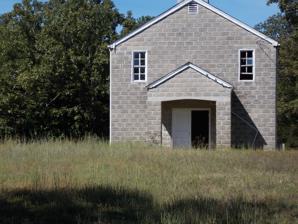
Building: Lee's Chapel Church and Masonic Hall
Country: United States of America
Year built: 1946
Historic church in Arkansas, United States United States historic place Lee's Chapel Church and Masonic Hall U.S. National Register of Historic Places Location in Arkansas Show map of Arkansas Location in United States Show map of the United States Nearest city Cushman, Arkansas Coordinates 35°54′9″N 91°38′32″W / 35.90250°N 91.64222°W / 35.90250; -91.64222 Area 2 acres (0.81 ha) Built 1946 Architectural style Masonic Temple NRHP reference No. 01000482 Added to NRHP May 10, 2001 Lee's Chapel Church and Masonic Hall is a historic Masonic building in rural northern Independence County, Arkansas , US.  It is located on Sandtown Road, about 8 miles (13 km) east of Cushman .  It is a two-story gable-roofed structure, built out of concrete blocks resting on a poured concrete foundation.  The roof is shingled, and topped by a small belfry. It was built in 1946 as a joint project of the Lee's Chapel Methodist Church and Montgomery Lodge No. 360. The lodge subsequently moved to Cave City. The building was listed on the National Register of Historic Places in 2001. It is distinctive as the only known concrete-block church in the northwestern part of the county. See also National Register of Historic Places listings in Independence County, Arkansas References